Battle of Ramsour's Mill

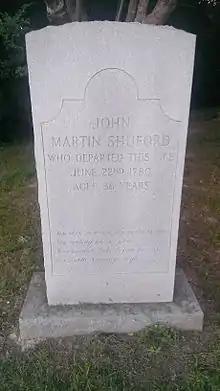
Dedicated in 1997 by the Lincoln County Historical Association and descendants of John Martin Shuford.

The Battle of Ramsour's Mill took place on June 20, 1780 in present-day Lincolnton, North Carolina, during the British campaign to gain control of the southern colonies in the American Revolutionary War. The number of fighters on each side of the battle is still an issue of contention, but Loyalist militiamen (many of them German Palatine emigrants and settlers in the local area) outnumbered Patriot militia and had captured a group of Patriots who they were planning to hang on the morning of June 20.